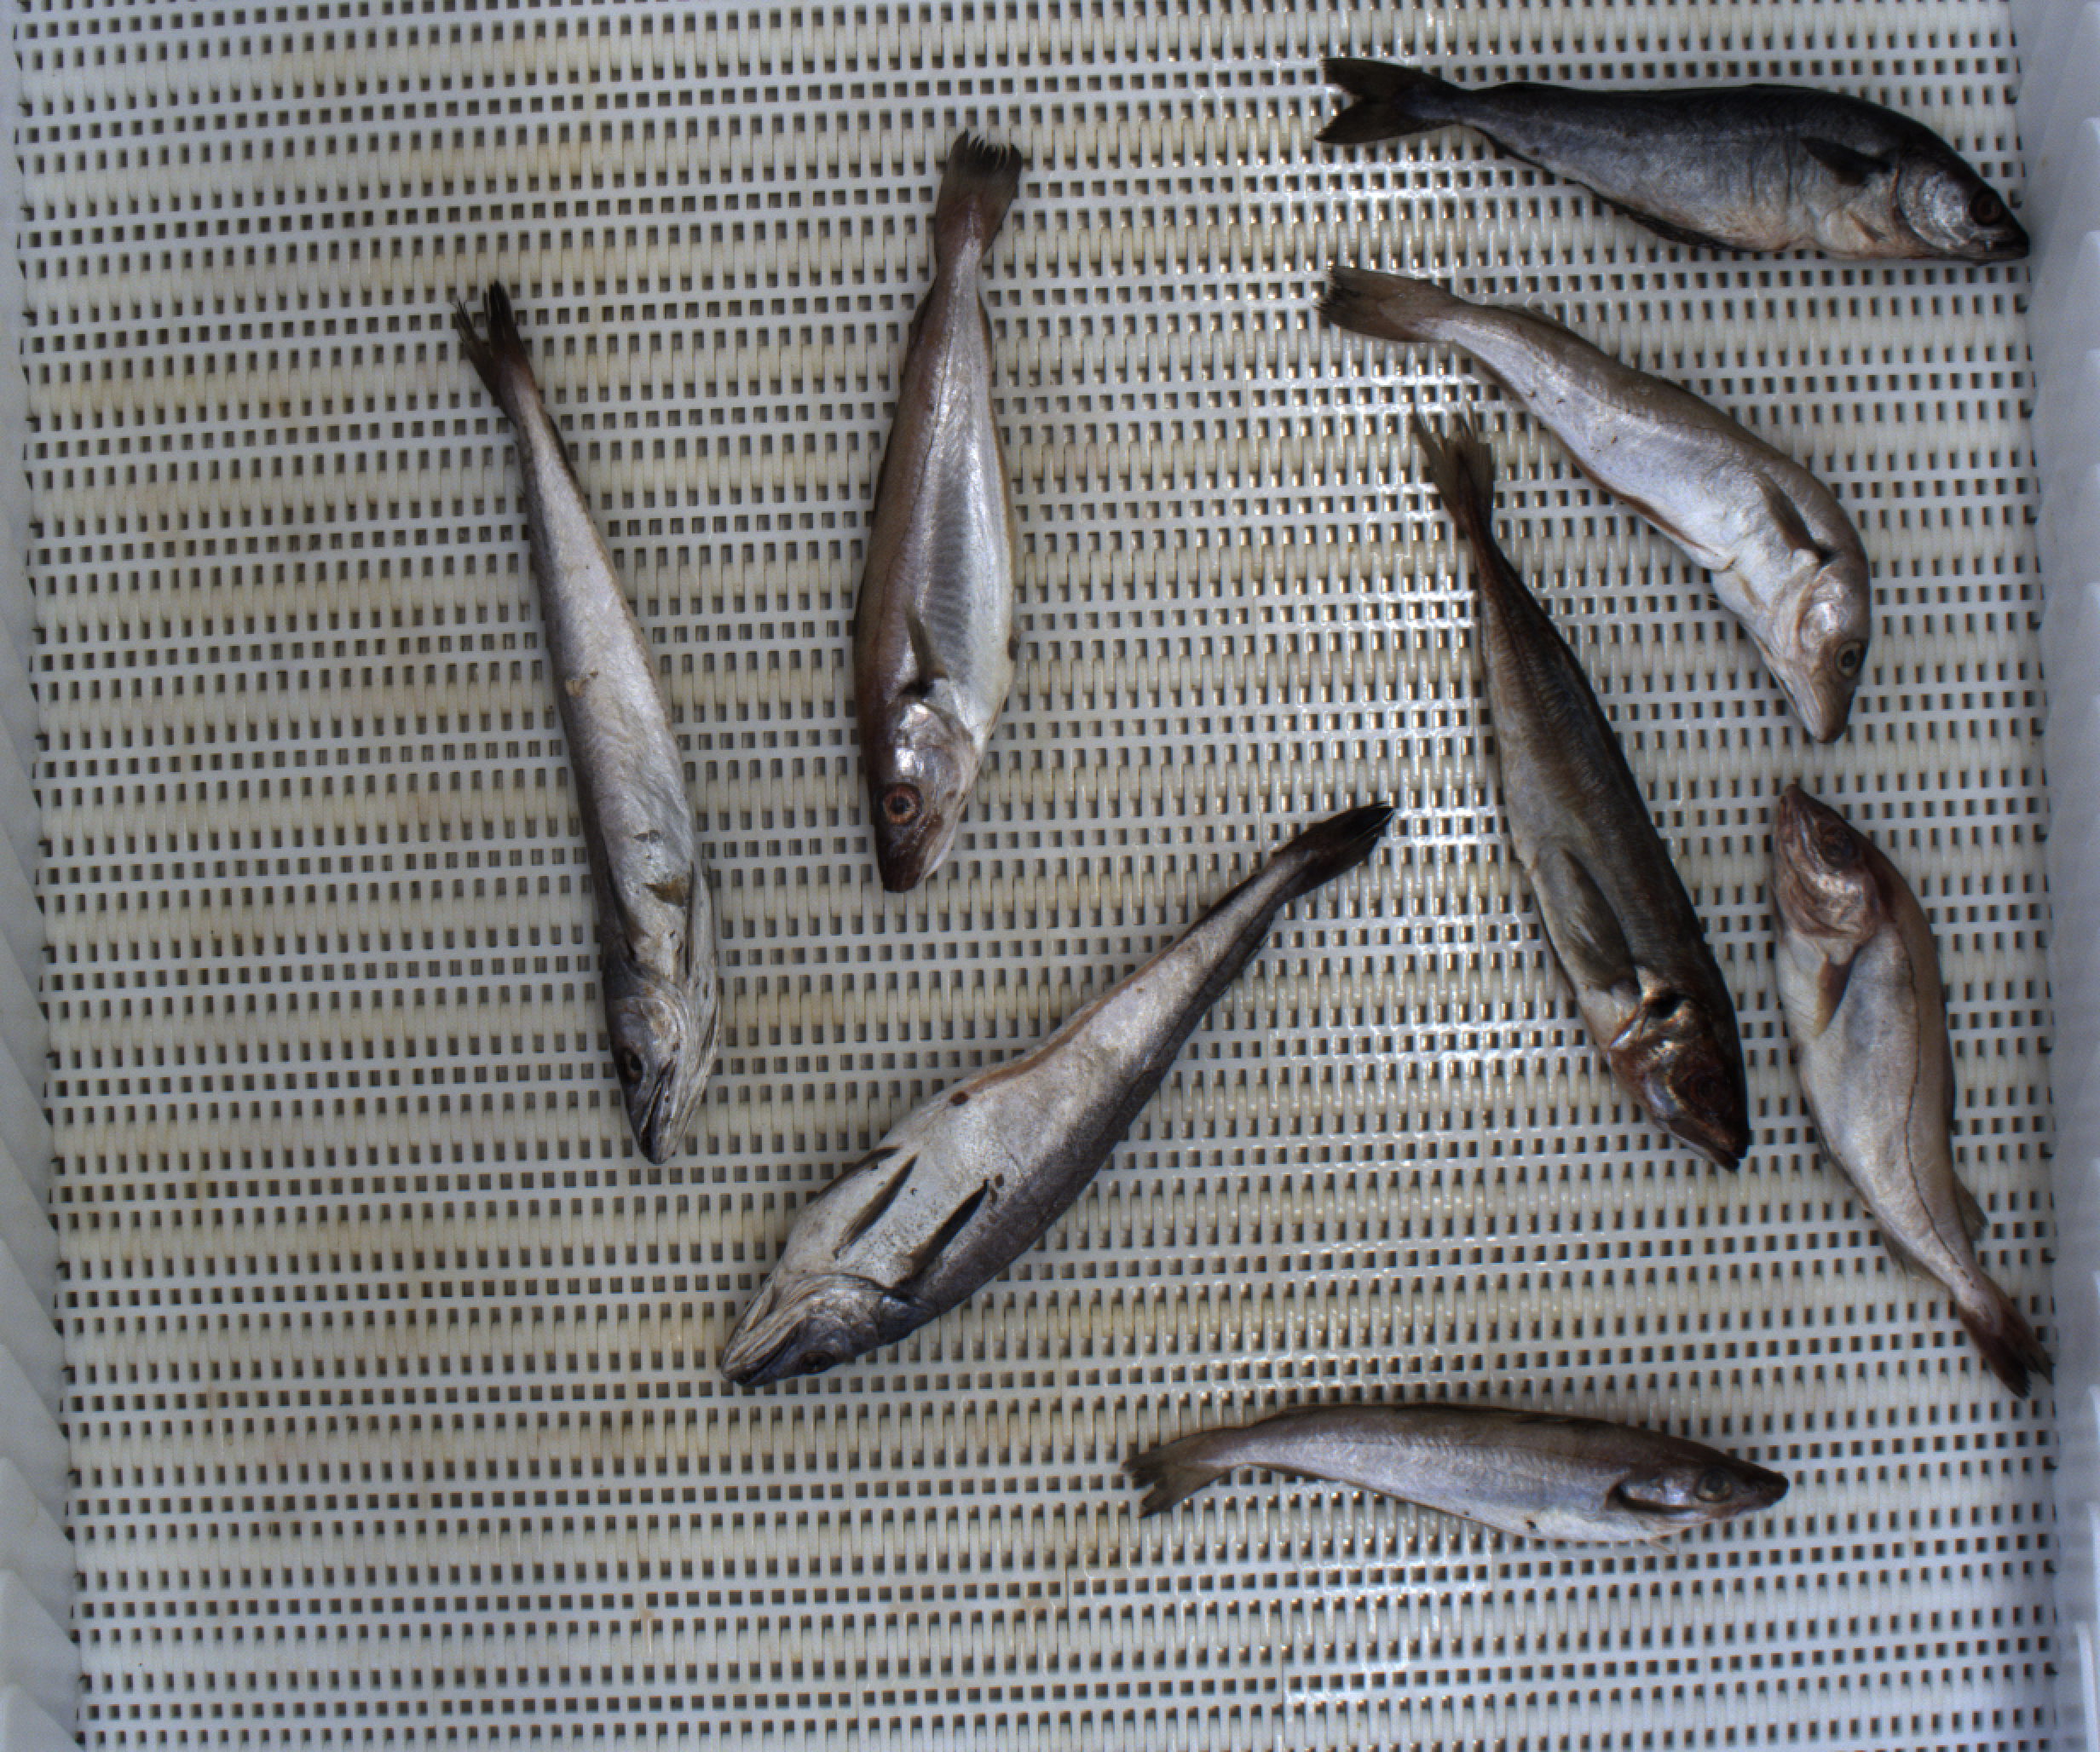
Total fish: 8
Cod: 0
Haddock: 1
Whiting: 3
Hake: 2
Horse mackerel: 1
Saithe: 1
Other: 0